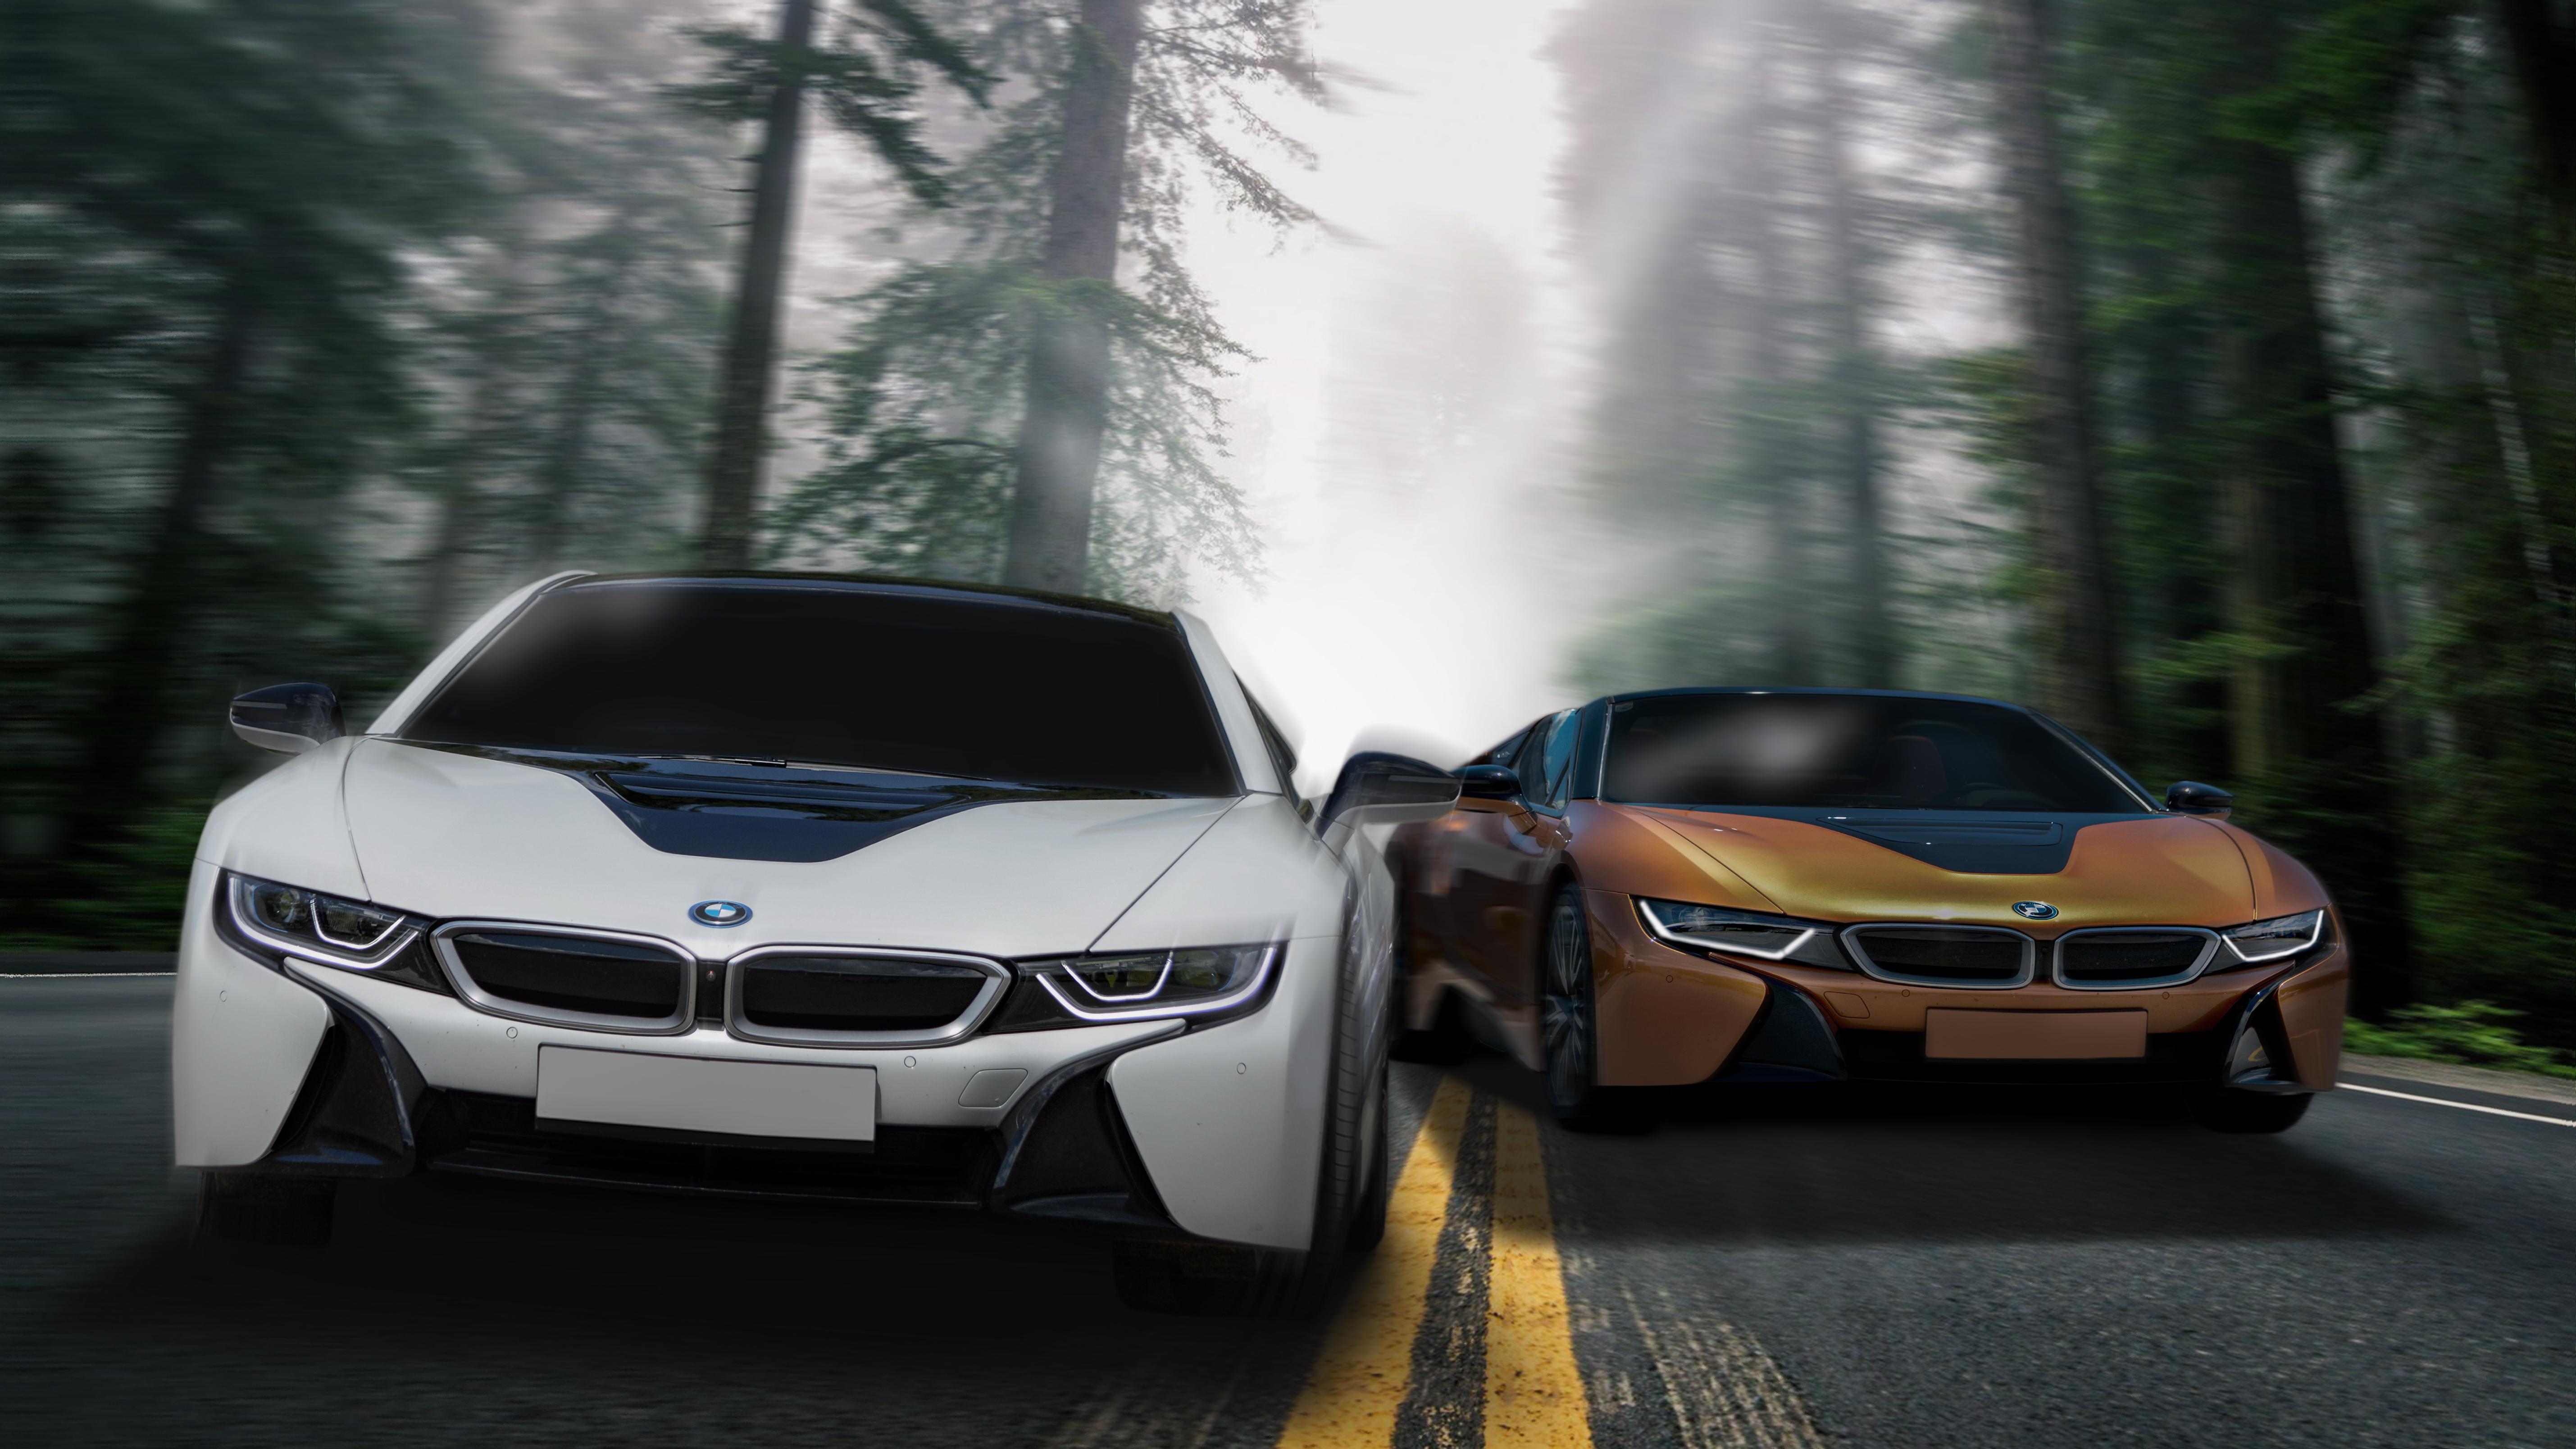
bmw, race, land vehicle, vehicle, car, automotive design, personal luxury car, motor vehicle, performance car, luxury vehicle, sports car, Bmw 8 series, concept car, automotive lighting, compact car, coupe, automotive exterior, sports sedan, grille, supercar, sedan